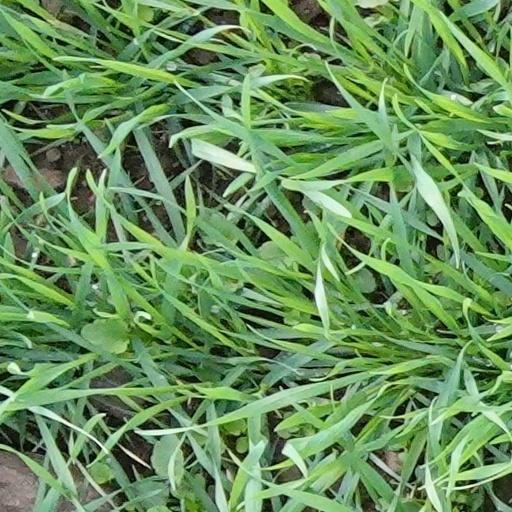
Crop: wheat